Ithaca, New York

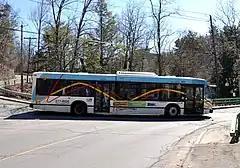
A TCAT bus

Ithaca is a major educational center in Central New York. The two major post-secondary educational institutions located in Ithaca were each founded in the late 19th century. In 1865, Ezra Cornell founded Cornell University, which overlooks the town from East Hill. It was opened as a coeducational institution. Women first enrolled in 1870. Ezra Cornell also established a public library for the city. Ithaca College was founded as the Ithaca Conservatory of Music in 1892. Ithaca College was originally located in the downtown area but relocated to South Hill in the 1960s. In 2018, there were 23,600 students enrolled at Cornell and 6,700 at Ithaca College. Tompkins Cortland Community College is located in the neighboring town of Dryden, and has an extension center in downtown Ithaca. Empire State College offers non-traditional college courses to adults in downtown Ithaca.